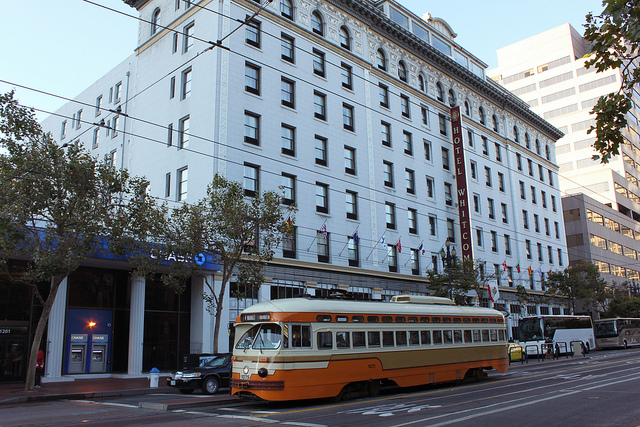
user: Given an image and a question. Answer the question in a short answer. Question: What kind of streetcar is in the picture? Short Answer:
assistant: trolly